Heneral Luna

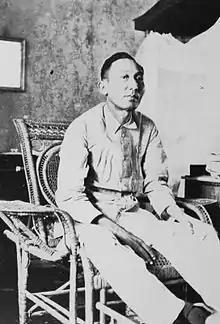
Apolinario Mabini

The film's popularity has also led to some criticism of the Philippine educational system, due to reports of numerous incidents - including one during a Q&A with actor Epy Quizon, who portrayed Apolinario Mabini in the film - in which school-age youths asked why Mabini never stood up throughout the film, implying a lack of familiarity with the famously paralytic statesman. President Benigno Aquino III noted this as well. In the 2015 "Gawad" Apolinario Mabini awarding ceremonies on September 29, 2015, he noted the issue was "a reflection of how little some of the youth know about history," considering Mabini's intelligence played a role in building the Philippines' democratic institution. He later hinted about tasking Education Secretary Armin Luistro to resolve the impasse.